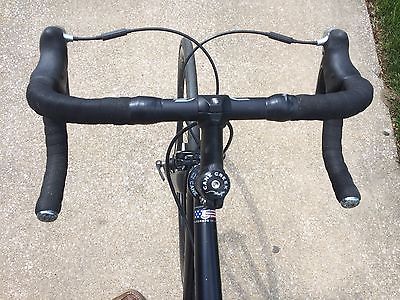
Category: bicycle